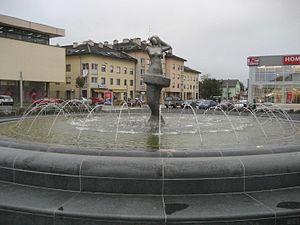
Gospić est une ville et une municipalité chef-lieu du comitat de Lika-Senj, en Croatie. Au recensement de 2001, la municipalité comptait 12 980 habitants, dont 92,84 % de Croates et 4,82 % de Serbes et la ville seule comptait 6 088 habitants.